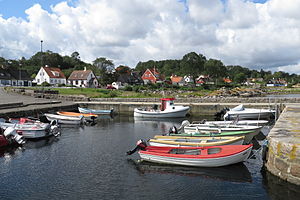
Listed
Listed er en lille havneby på Bornholm med 204 indbyggere i byområdet. Listed er beliggende ved Østersøen på Bornholms nordkyst to kilometer vest for Svaneke. Byen tilhører Bornholms Regionskommune og er beliggende i Ibsker Sogn. Ved landevejen mellem Svaneke og Gudhjem, vest for Listed ligger Hellig Kvinde, der er en høj bautasten på en stenrøse.